Margareta Capsia

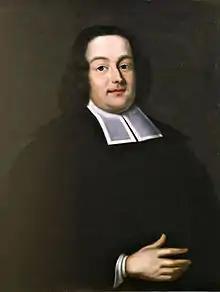
"Johannes Browallius" by Margareta Capsia, Helsinki University Museum, 1750

Margareta Capsia (1682 – 20 June 1759) was the first professional native female artist in Finland, which during her lifetime was a part of Sweden. She mainly painted altarpieces, but was also active as a portrait painter.